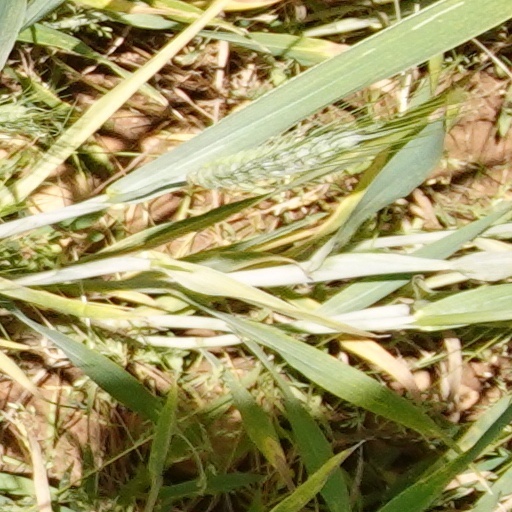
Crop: wheat